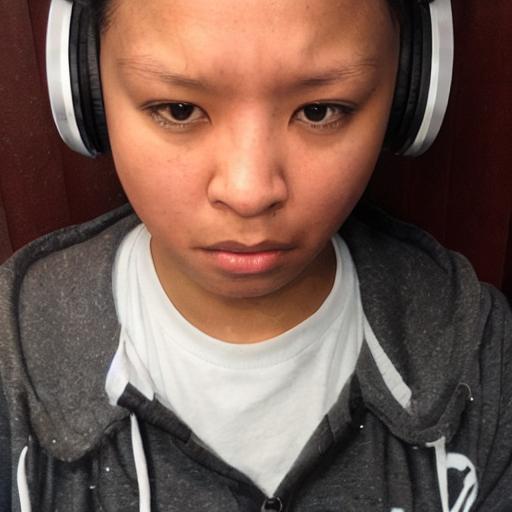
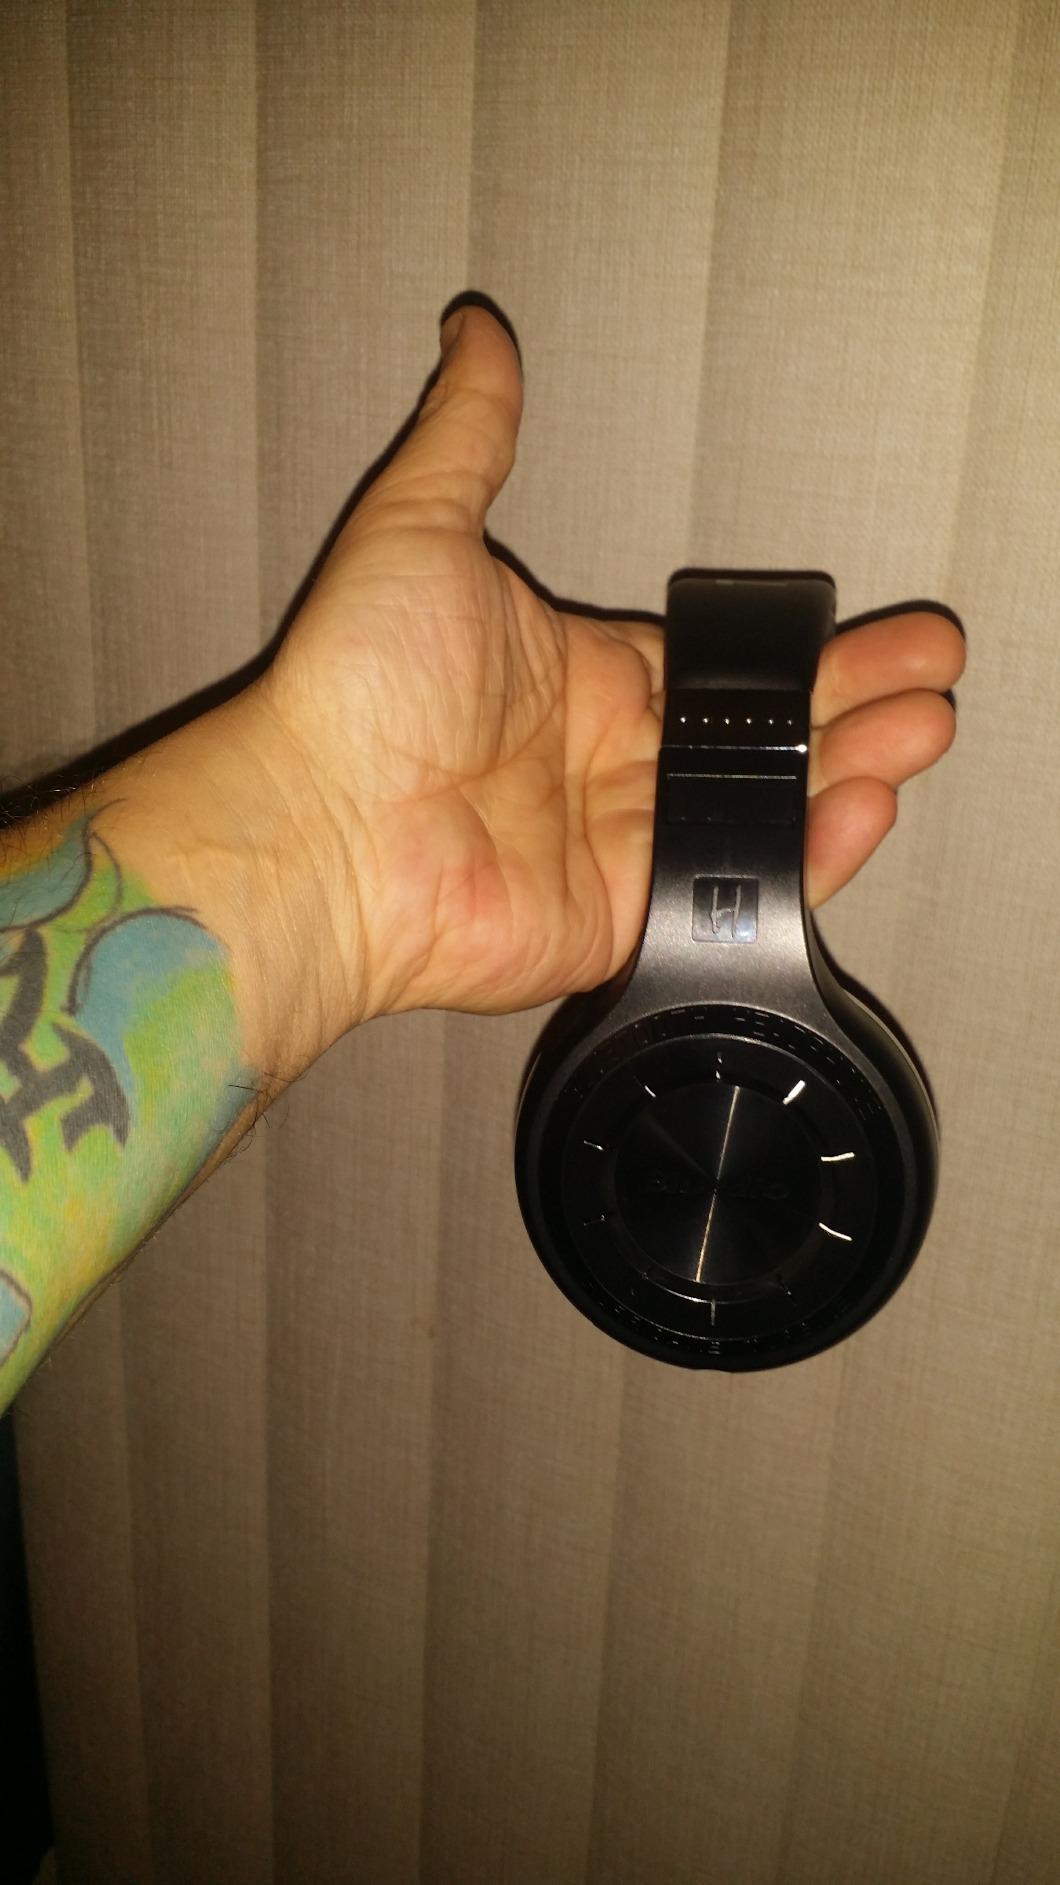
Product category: headphones
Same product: no